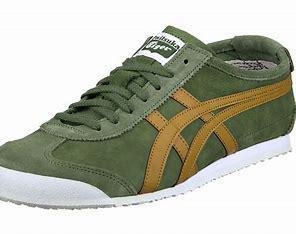
Brand: Onitsuka
Model: Tiger Onitsuka Tiger Mexico 66